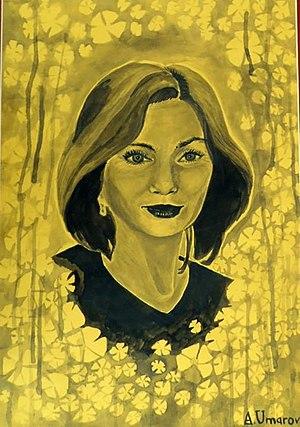
Portrait posthume de Natalia Estemirova, militante des droits de l'homme russe, réalisé par le peintre tchétchène Asia Oumarova.
Natalia Khoussaïnovna Estemirova est une journaliste et militante des droits de l'homme russe, née le 28 février 1958 et morte assassinée le 15 juillet 2009.